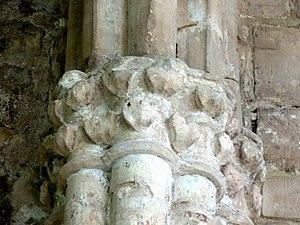
Chapiteau(x) de l'église - voir titre.
L'église Saint-Martin est une église catholique paroissiale située à Omerville, en France. Elle se singularise par son plan allongé, à vaisseau unique, avec des travées de quatre époques différentes qui se succèdent en enfilade, et un clocher central roman. Avec les murs de la deuxième et de la troisième travée de la nef, il représente la partie la plus ancienne de l'église, et devrait remonter au moins au dernier quart du XIᵉ siècle, ou sinon au tout début du XIIᵉ siècle. Malheureusement, l'élégante flèche de pierre ajoutée au milieu du XIIᵉ siècle a été démolie vers 1905, et remplacée par un simple toit. À l'intérieur, le caractère roman s'est bien conservé dans la base du clocher voûtée en berceau. Un chœur de deux travées, dont le style du voûtement reflète les dernières années de la première période gothique, est substitué à l'abside primitive vers 1220-1230. Lors de l'agrandissement du chœur par l'adjonction d'une abside à pans coupés au dernier quart du XIIIᵉ siècle ou au début du XIVᵉ siècle, la seconde travée est partiellement démolie pour des raisons inconnues.